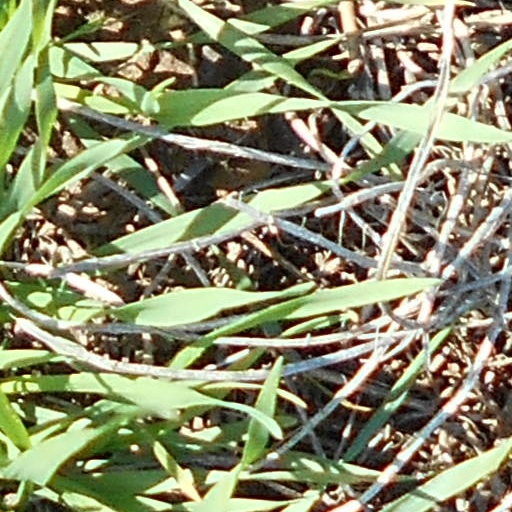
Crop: wheat